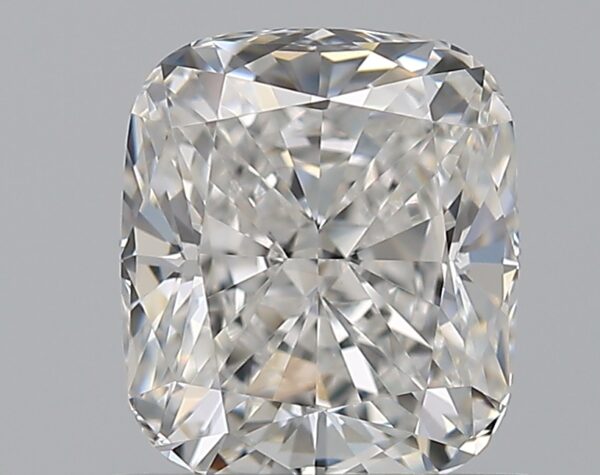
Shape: cushion
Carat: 1
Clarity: VVS2
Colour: F
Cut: EX
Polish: EX
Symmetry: EX
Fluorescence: N
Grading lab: GIA
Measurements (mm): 6.13 x 5.33 x 3.62